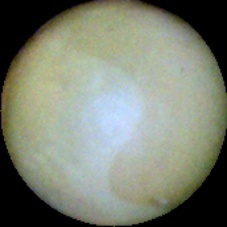
Label: Immature